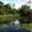
Label: forest